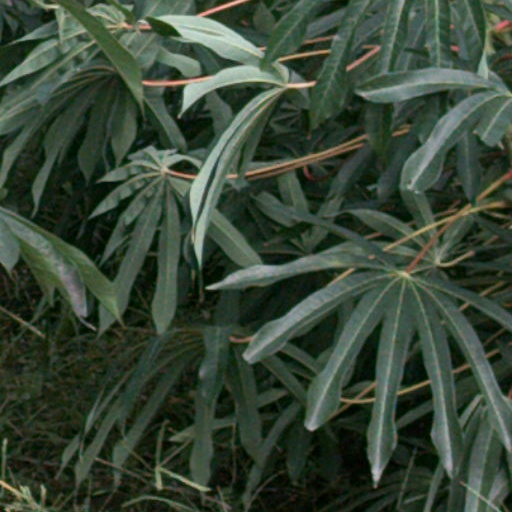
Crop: cassava